Afghan Army

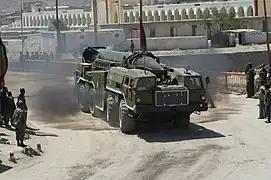
In 1989, the Soviet Union transferred numbers of Scud missiles, a tactical ballistic missile, as seen in the footage in 2004.

In a 1961 manual titled “Royalist Regulations” for the Royal Afghan Army, there were illustrations of numerous branch insignias, denoting the specialities and the role of the soldier wearing them. These include: